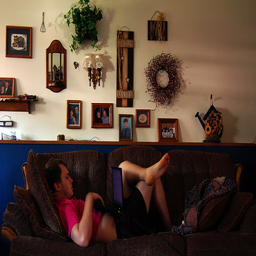
A man laying on top of a couch in a living room.
A person is laying on a couch looking at a laptop computer.
a man laying on the couch while looking at his laptop
A man lying on a couch with a laptop on his belly.
a young man laying down on a sofa with a lap top on his lap